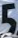
Number: 5